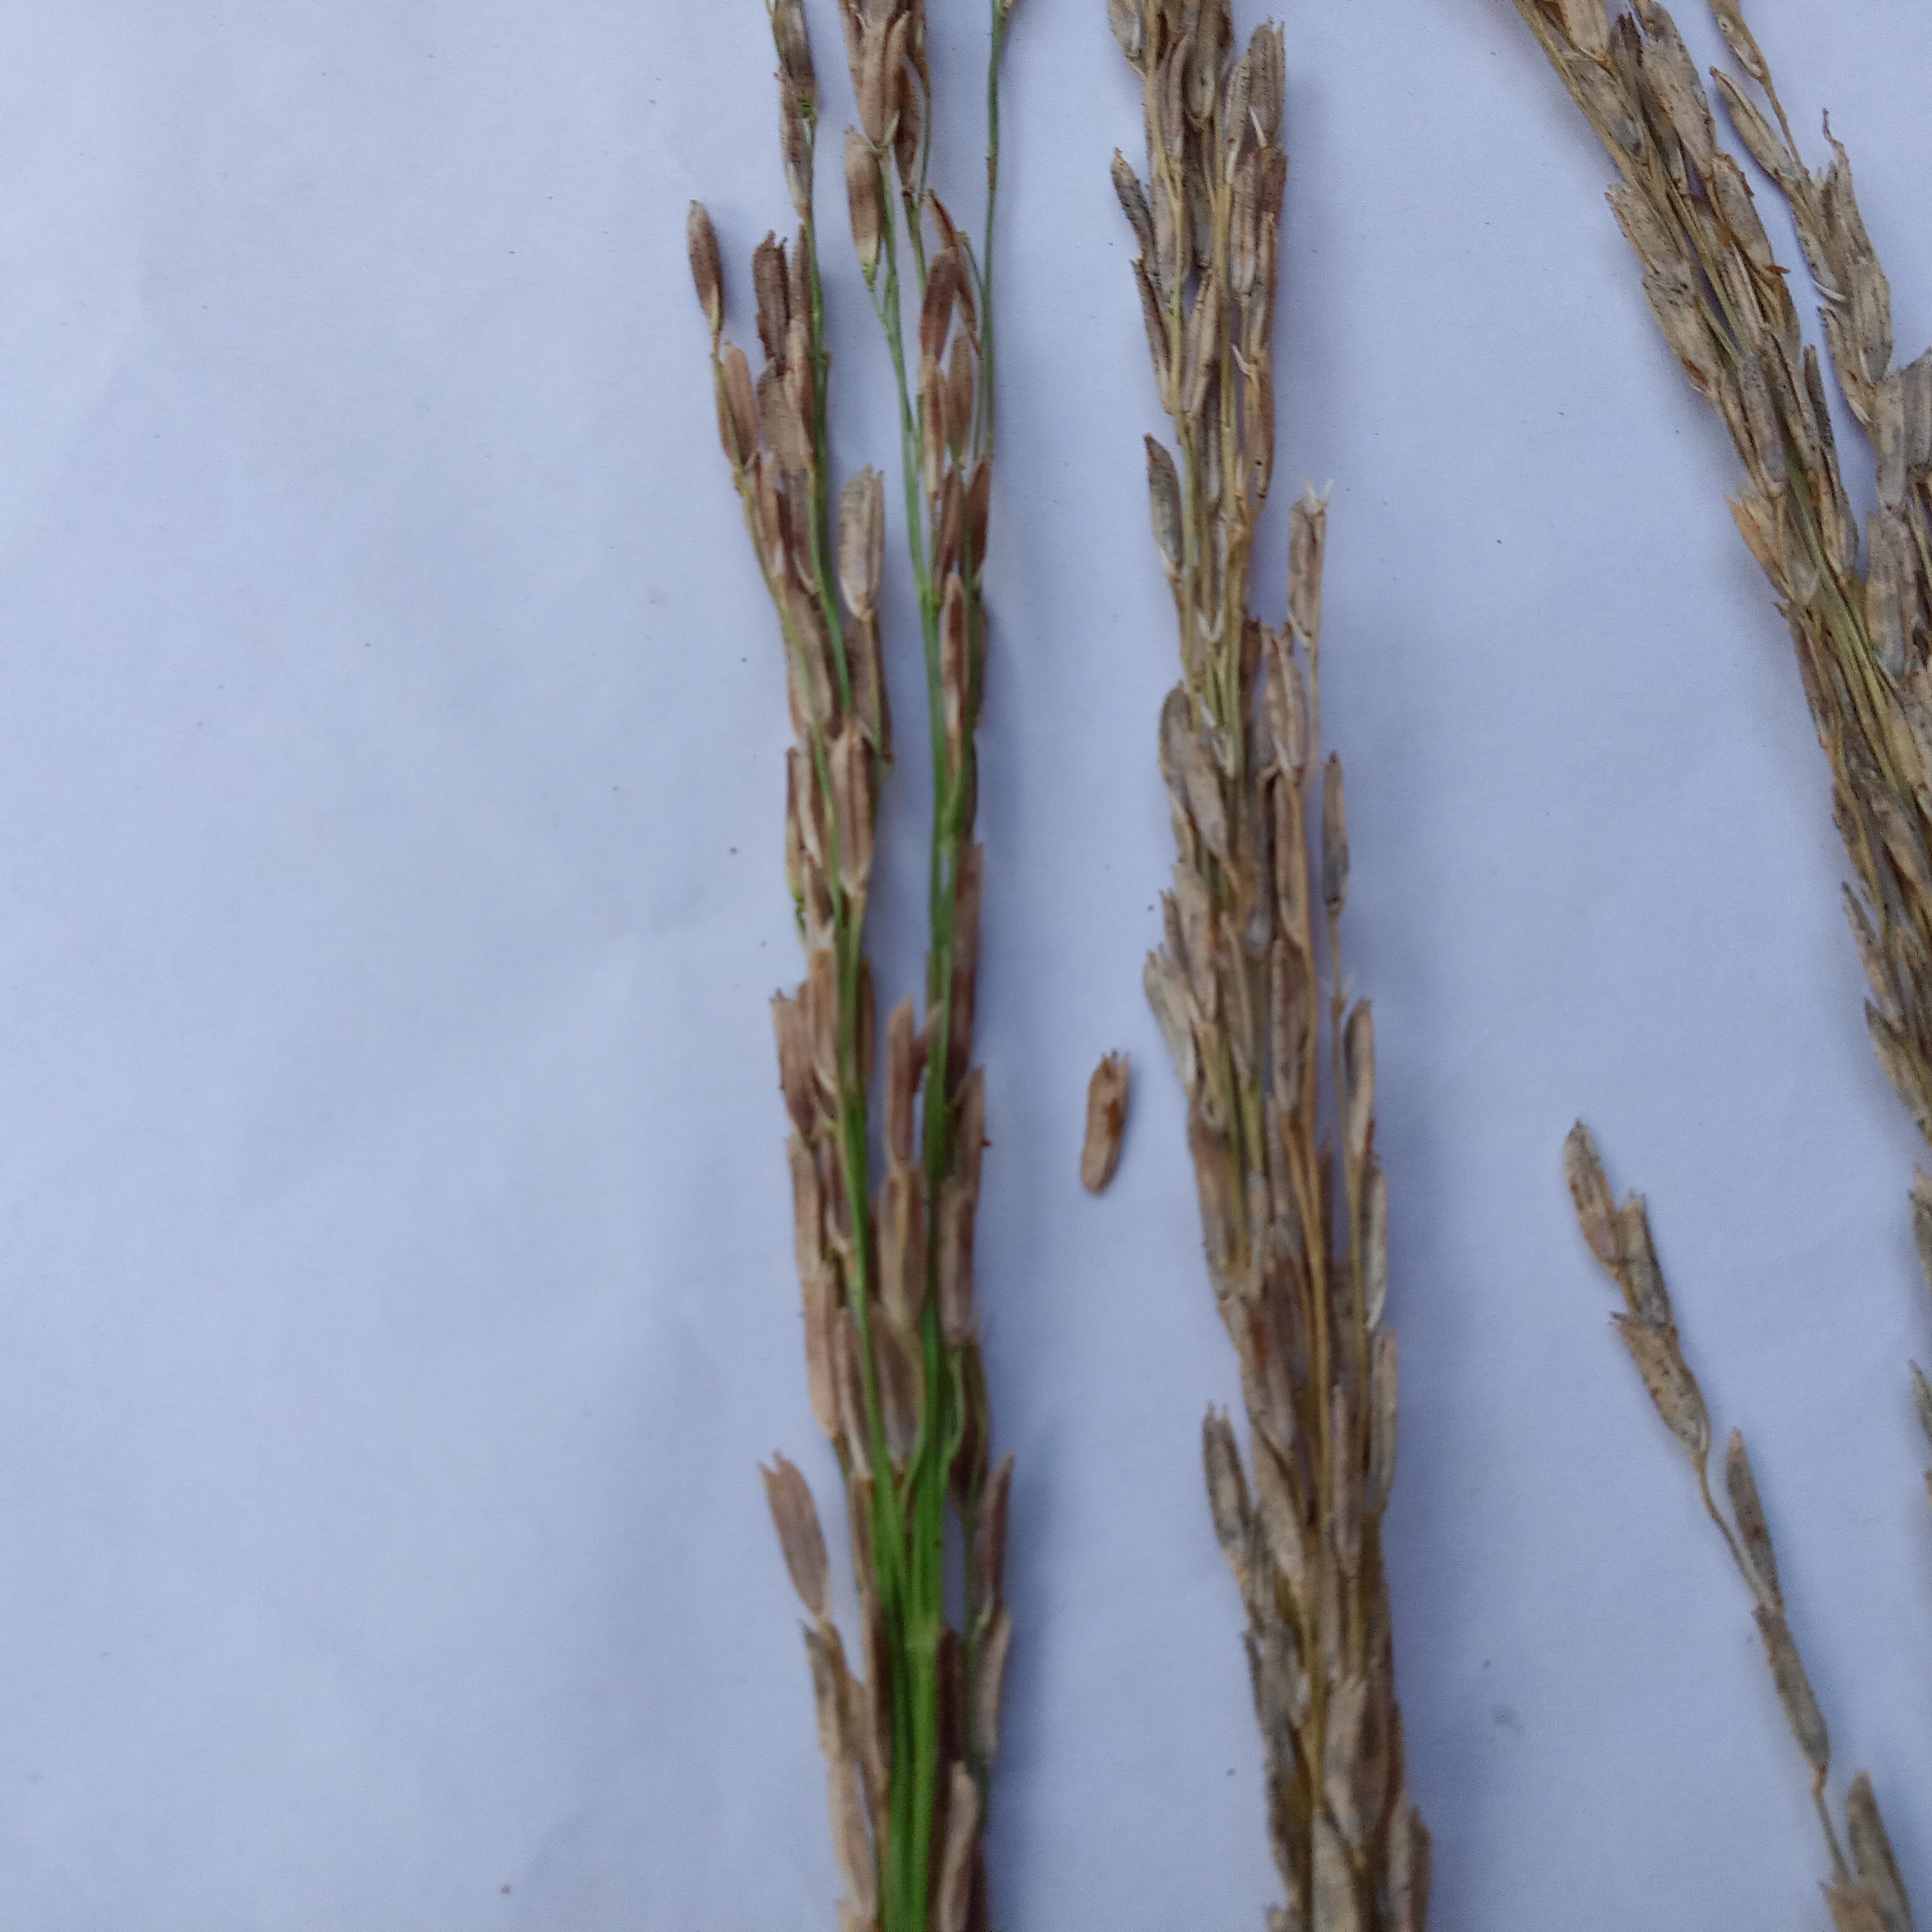
Label: Rice___Neck_Blast